The Cerdá Plan

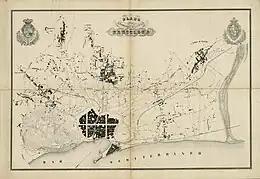
Plan of Barcelona and its surroundings (1855), by Ildefonso Cerdá

The need to grow outside the walls was obvious, but we must also bear in mind the speculative effect that the urbanization of 1,100 hectares of land would have. With the competition opened by the city council in December 1840 and won by Monlau's ""Abajo las Murallas"" project, the period of transformation of the city began. In 1844 Miquel Garriga i Roca offered himself to the Barcelona City Council as municipal architect for the planning of the expansion, with a proposal focused on ornamental beautification operations. In 1846 Antoni Rovira i Trias published in the "Boletín Enciclopédico de Nobles Artes" a proposal for the formation of a geometric plan of Barcelona.